Pio Alberto del Corona

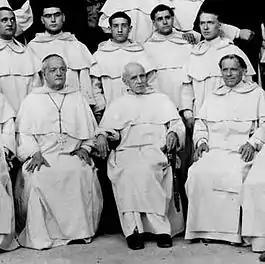
Pio Alberto del Corona (seated left) in 1908 with Hyacinthe-Marie Cormier (seated middle).

The cause for his beatification commenced in 1941 in both Florence and San Miniato which saw the late archbishop titled as a Servant of God; this process closed in 1959 at which stage theologians examined and approved his spiritual writings on 3 December 1971 (writings possessing no doctrinal errors). But the cause remained dormant for sometime before it was reactivated and a diocesan process was held from 2000 until 28 August 2002; documents from that and the informative process were sent to officials in the Congregation for the Causes of Saints on 4 September 2002. The cause culminated on 9 October 2013 when Pope Francis declared him to have lived a model Christian life of heroic virtue and named him to be Venerable.